54th Ohio Infantry Regiment

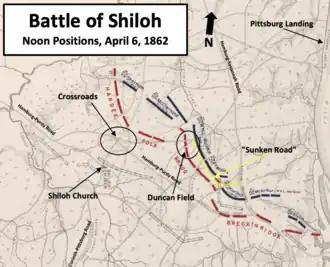
map showing noon positions, with Union right pushed back from Crossroads, center along Sunken Road, and left still in place

As soon as possible, Stuart withdrew the remaining 800 men of the two regiments to a higher, more defensible position where they brought the rebels to a standstill. When rebel infantry tried to flanking his left through the woods by the Tennessee, Stuart extended his flank with four companies of the 54th under Major Cyrus W. Fisher, who held them in check. The two lines at the extreme left, about apart, fought for upwards of two hours. The rebels were protected by trees while within the grove, but an open, level, and smooth field lay between them and the four companies of Zouaves. Fisher, "perfectly calm and serene" kept urging his men on through the fight. Stuart knew he was outnumbered but fought on and held to keep the Confederates from advancing to the Tennessee, and secondly because he received a message from Brig. Gen. McArthur, commander of W. H. L. Wallace's 2nd Brigade. He had ridden forward from Pittsburg Landing to investigate in person, and promised to fill the gap on Stuart's right.